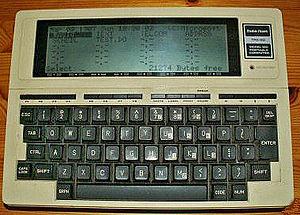
Le TRS-80 est une ligne de micro-ordinateurs et d'ordinateurs de poche construits par Tandy RadioShack dans les années 1980.